Nuestra Señora de la Soterraña

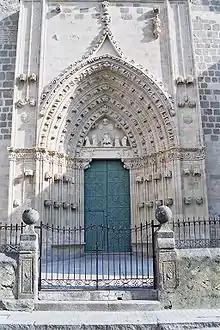
Gothic church facade

The most notable of the church's elements is the facade in the northern wall, opening just under the transept, that is designated as "bien de interés cultural" itself. It was made in Gothic style with many reliefs and sculptures. It is divided into two bands with an ogival arch. In the upper part, there is a tympanum with an entrenched Christ image, in between two currently beheaded figures, probably the King and Queen that sponsored the building, and two angels. Above there are the Sun and the Moon representing the Universe, and angels on clouds.